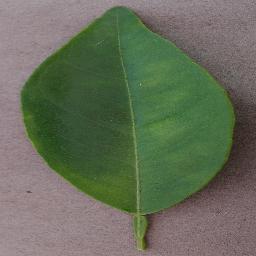
Label: Orange___Haunglongbing_(Citrus_greening)